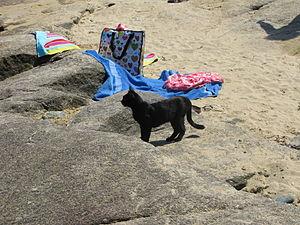
Chat domestique (felis silvestris catus) noir sur la plage d'Algajola, à côté d'affaires de plage.